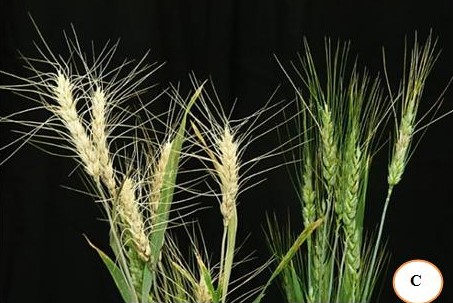
Plant: Wheat
Disease: wheat head scab